Cox–Williams House

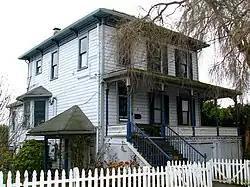
The Cox–Williams House in 2009

The Cox–Williams House is a historic house, located in St. Helens, Oregon, United States. It was listed on the National Register of Historic Places on November 1, 1982. It is also listed as a contributing resource in the National Register-listed St. Helens Downtown Historic District.